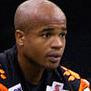
Age: 26